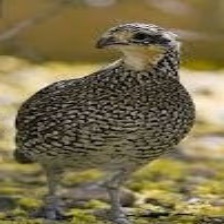
Species: MASKED BOBWHITE
Scientific name: COLINUS VIRGINIANUS RIDGWAYI
ImageNet parent category: quail